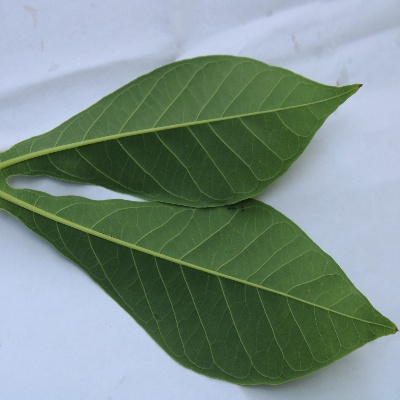
Crop: Cassava
Condition: healthy